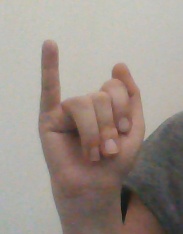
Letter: meem